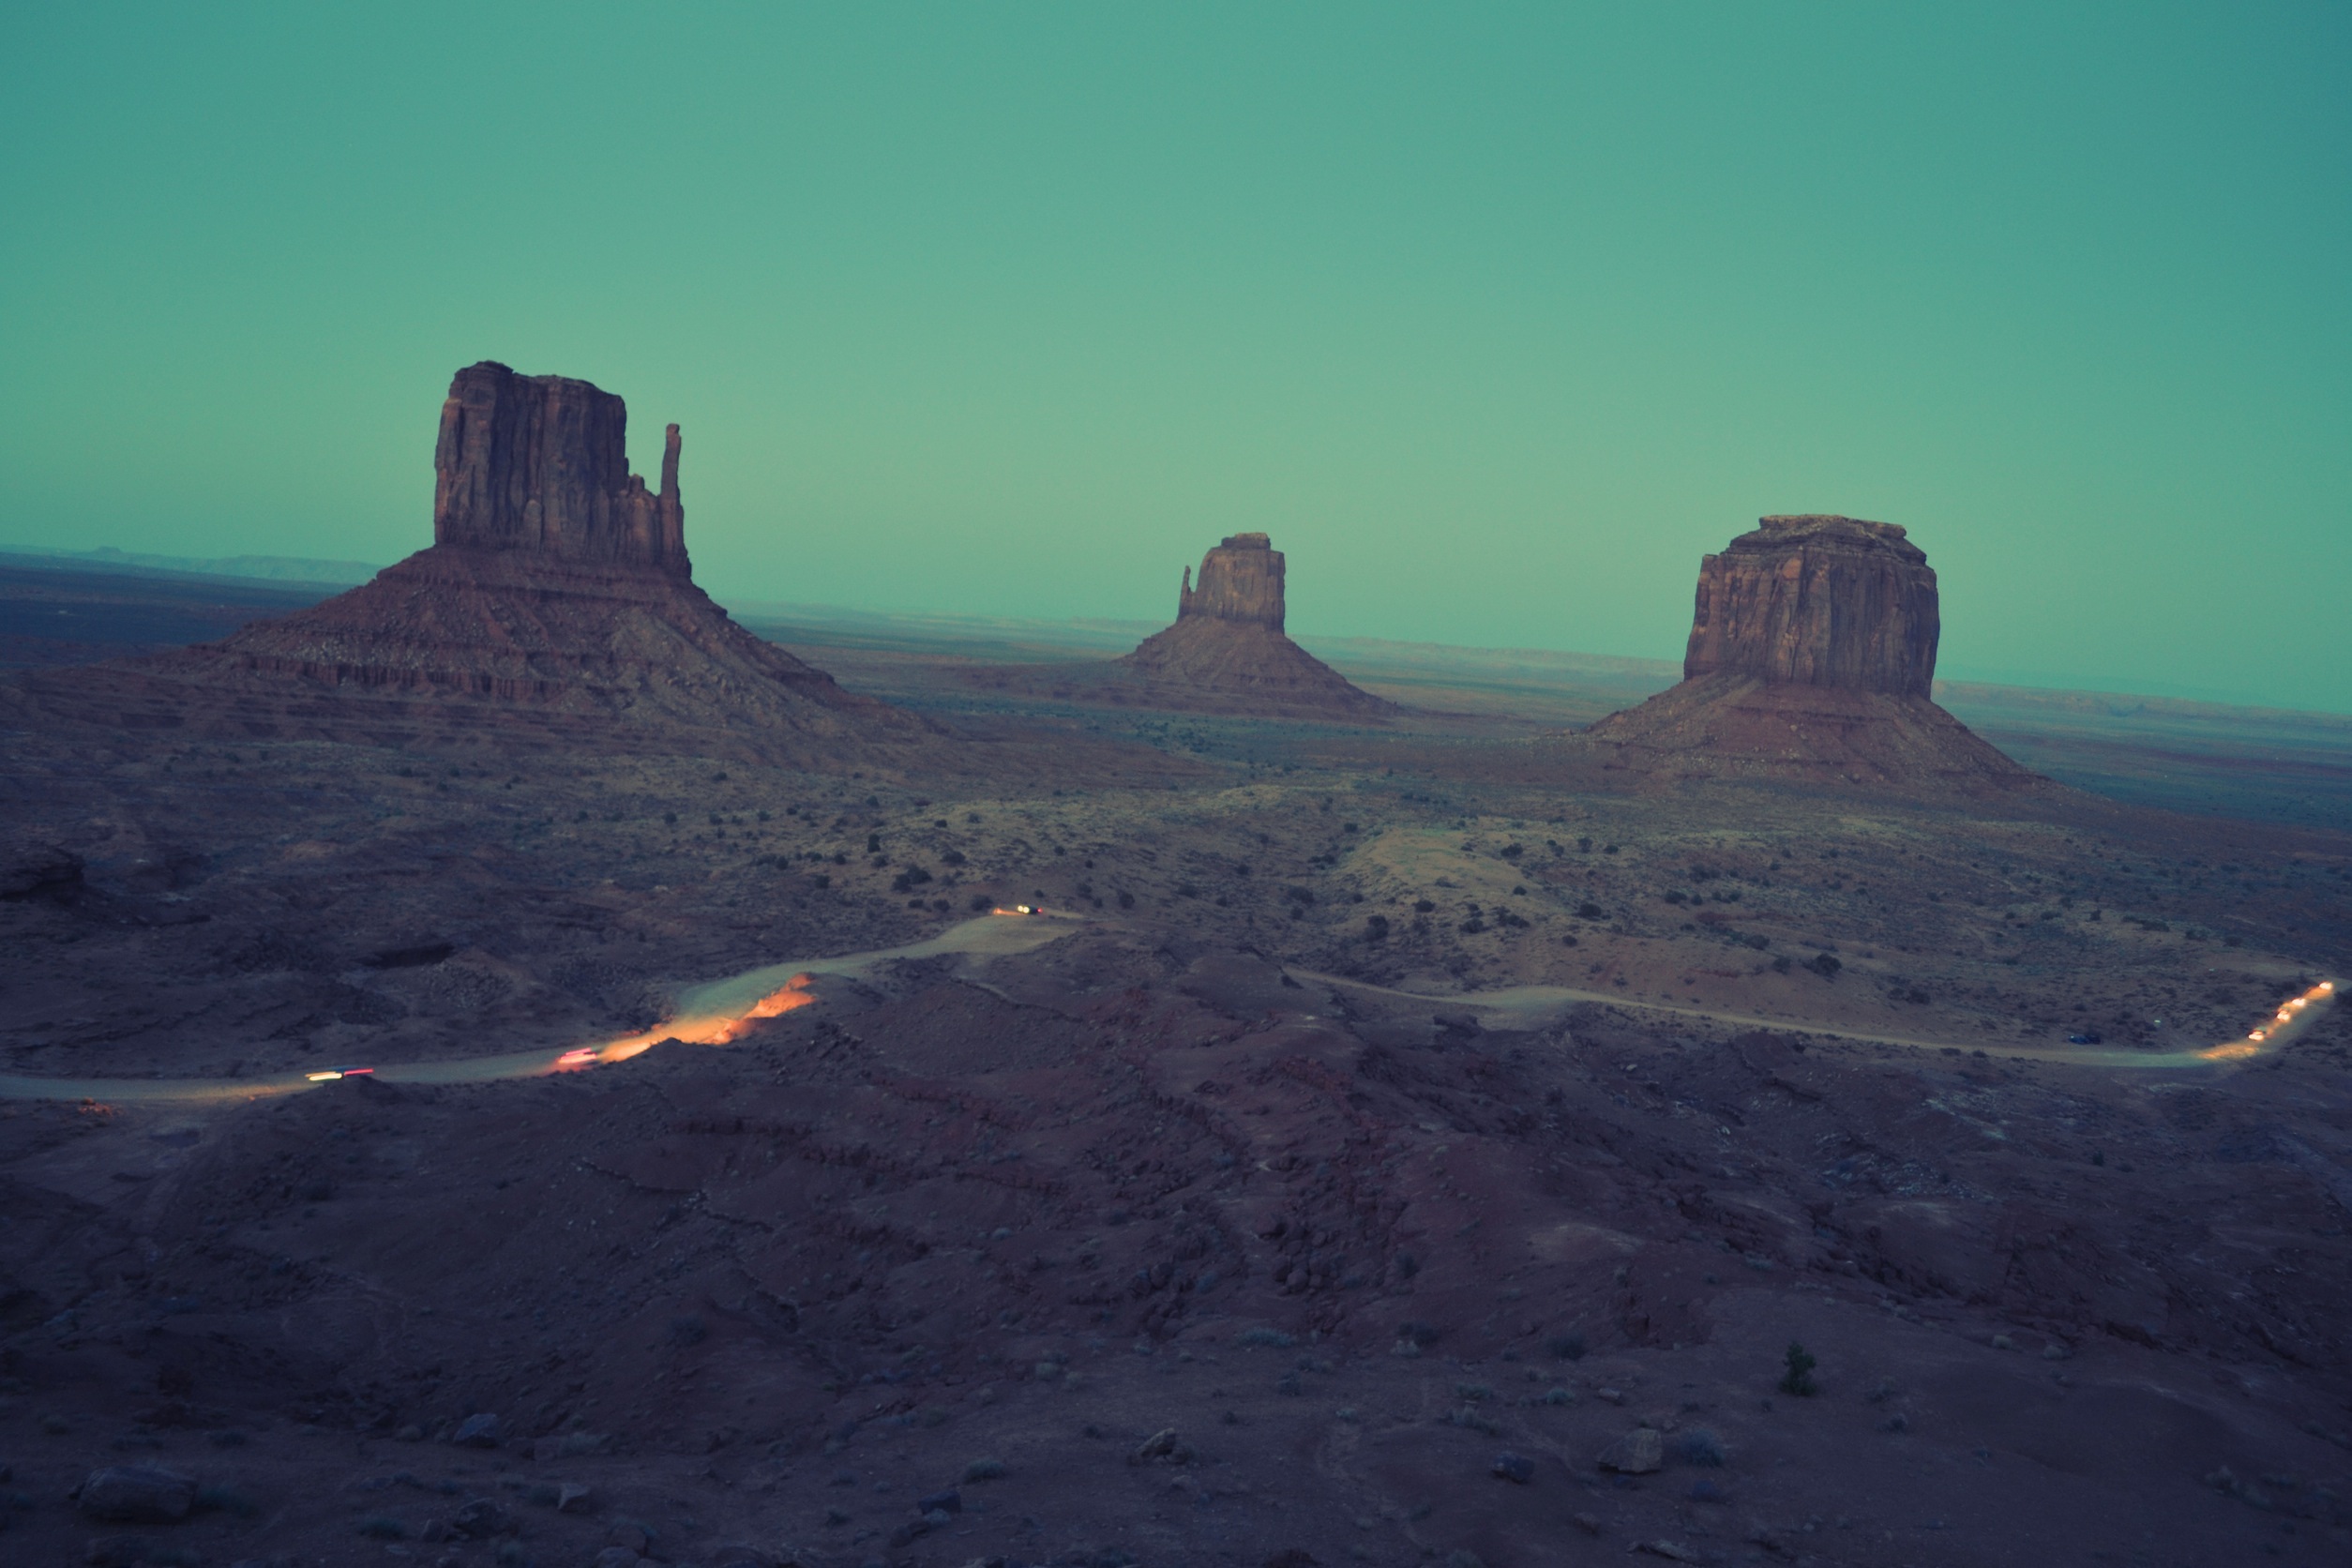
landscape, sea, coast, sand, rock, horizon, mountain, sunrise, sunset, road, desert, dawn, cliff, dusk, terrain, summit, rocks, geology, plateau, cape, butte, landform, natural environment, geographical feature, atmospheric phenomenon, mountainous landforms